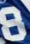
Number: 8